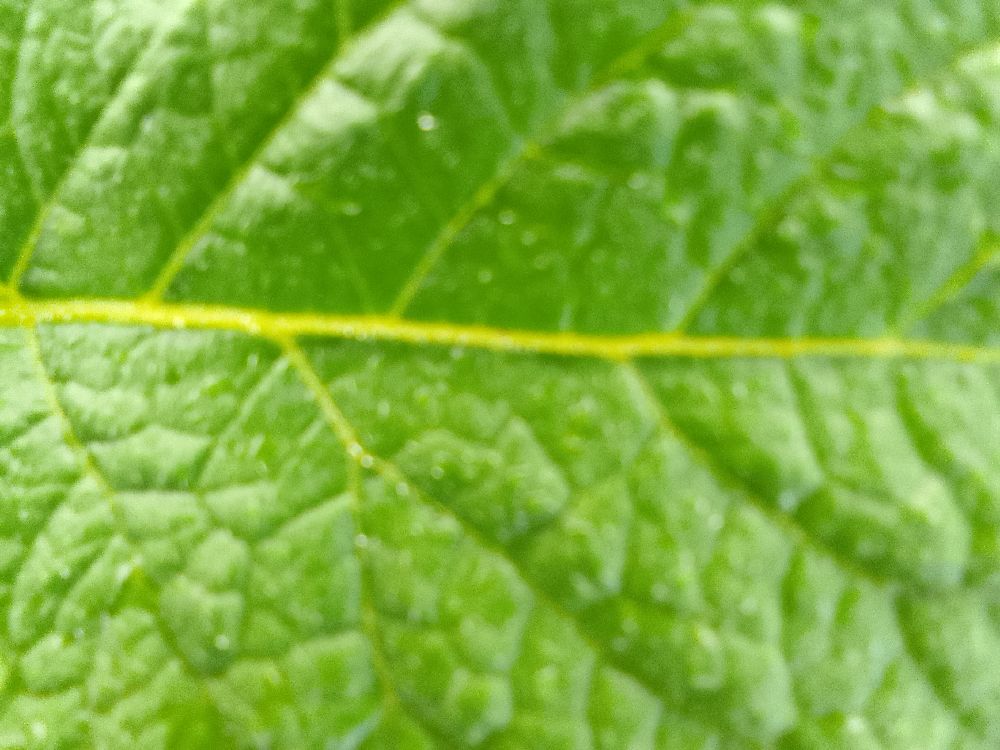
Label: Healthy